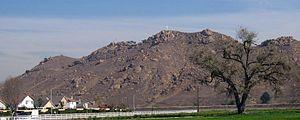
Le mont Rubidoux est une montagne qui s'élève dans le comté de Riverside en Californie du Sud. Elle fait partie des Montagnes de San Bernardino.
Rubidoux était une census-designated place américaine du comté de Riverside, dans l’État de Californie. Sa population était de 34 280 habitants au recensement de 2010.